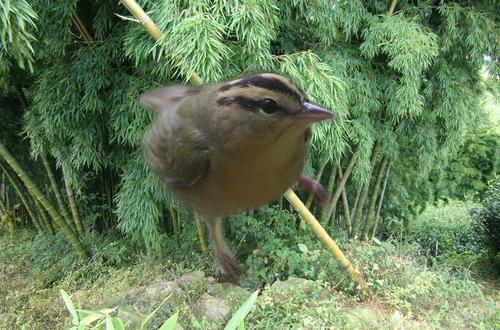
Bird species: Worm_eating_Warbler
Bird type: landbird
Background: land